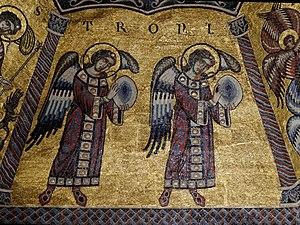
L'expression hiérarchie céleste désigne, dans la théologie chrétienne, une stratification systématique des créatures angéliques. Il ne s'agit pas d'un dogme, mais d'une opinion théologique, qui a trouvé sa formulation classique au Vᵉ siècle, dans l'œuvre du Pseudo-Denys, en même temps que la notion de hiérarchie ecclésiastique, et par analogie avec celle-ci. En Occident, à partir de la fin du Moyen Âge, cette systématisation de la sphère des anges connaîtra une désaffection progressive.